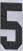
Number: 5